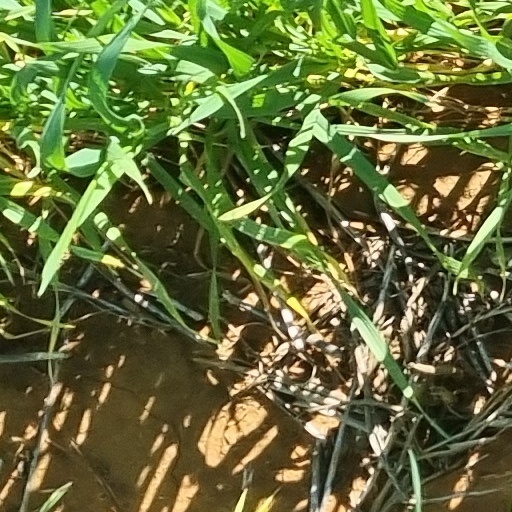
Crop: wheat